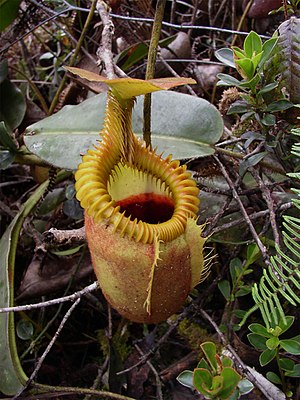
Kandebærer
Nepenthes villosaFoto: NepGrower
Kandebæreren er en kødædende plante, der findes i regnskovene i den gamle verden, f.eks. på Madagaskar og i Asien, hvor de vokser som epifytter på træer. Planten danner ude for enden af bladene kandeformede strukturer, der på Madagaskar kan blive så store at de kan indeholde helt op til to liter vand. Kanderne er beregnet til at indfange insekter, der falder ned i bunden og bliver ætset op af en enzymholdig fordøjelsesvæske, der dannes i bunden. På kandens yderkant ligger der et sødt lag nektar som tiltrækker insekterne. Når insekterne spiser nektaren, bliver de svimle, så de falder ned i fordøjelsesvæsken, hvorefter de bliver opløst og fordøjet af planten. Indersiden af kanderne er beklædt med en voks, så insekterne ikke har mulighed for at kravle op igen. Nogle enkelte insekter har dog specialiseret sig i at leve i kandebærerens dødsfælder. Planten kræver meget lys, dog ikke direkte sollys. Planten må ikke tørre ud, så jorden skal hele tiden være våd, men ikke gennemblødt. For at kanderne kan dannes, kræves høj luftfugtighed, hvorfor kandebæreren jævnligt bør overbruses med en forstøver. Den blomstrer sjældent som potteplante.